List of Log Horizon characters

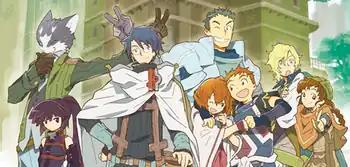
The characters of the "Log Horizon" guild in the series. From left: Nyanta, Akatsuki, Shiroe, Naotsugu, Minori, Tohya, Rundelhaus Code and Isuzu.

This is a list of characters in the Japanese novel series "Log Horizon" written by Mamare Touno.